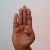
The image shows a hand gesture representing the letter 'B' in Indian Sign Language.